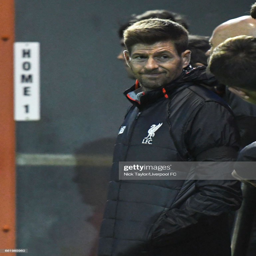
football player during the game .